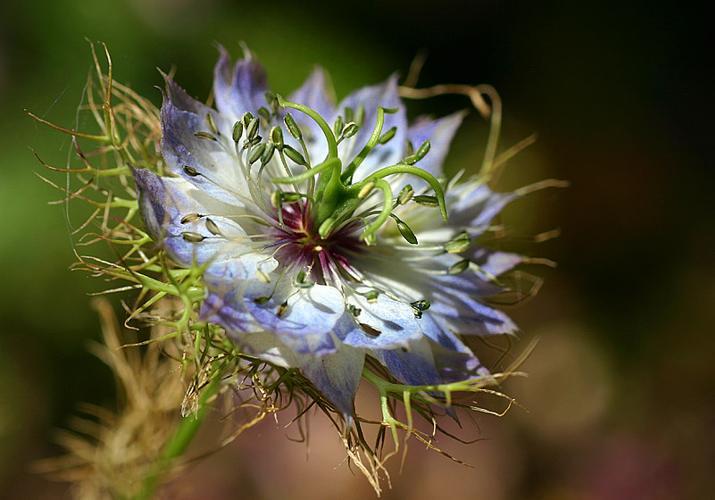
Label: love in the mist